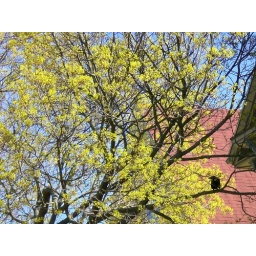
bird in a tree